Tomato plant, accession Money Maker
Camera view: bottom (45 deg); turntable rotation: 210 degrees
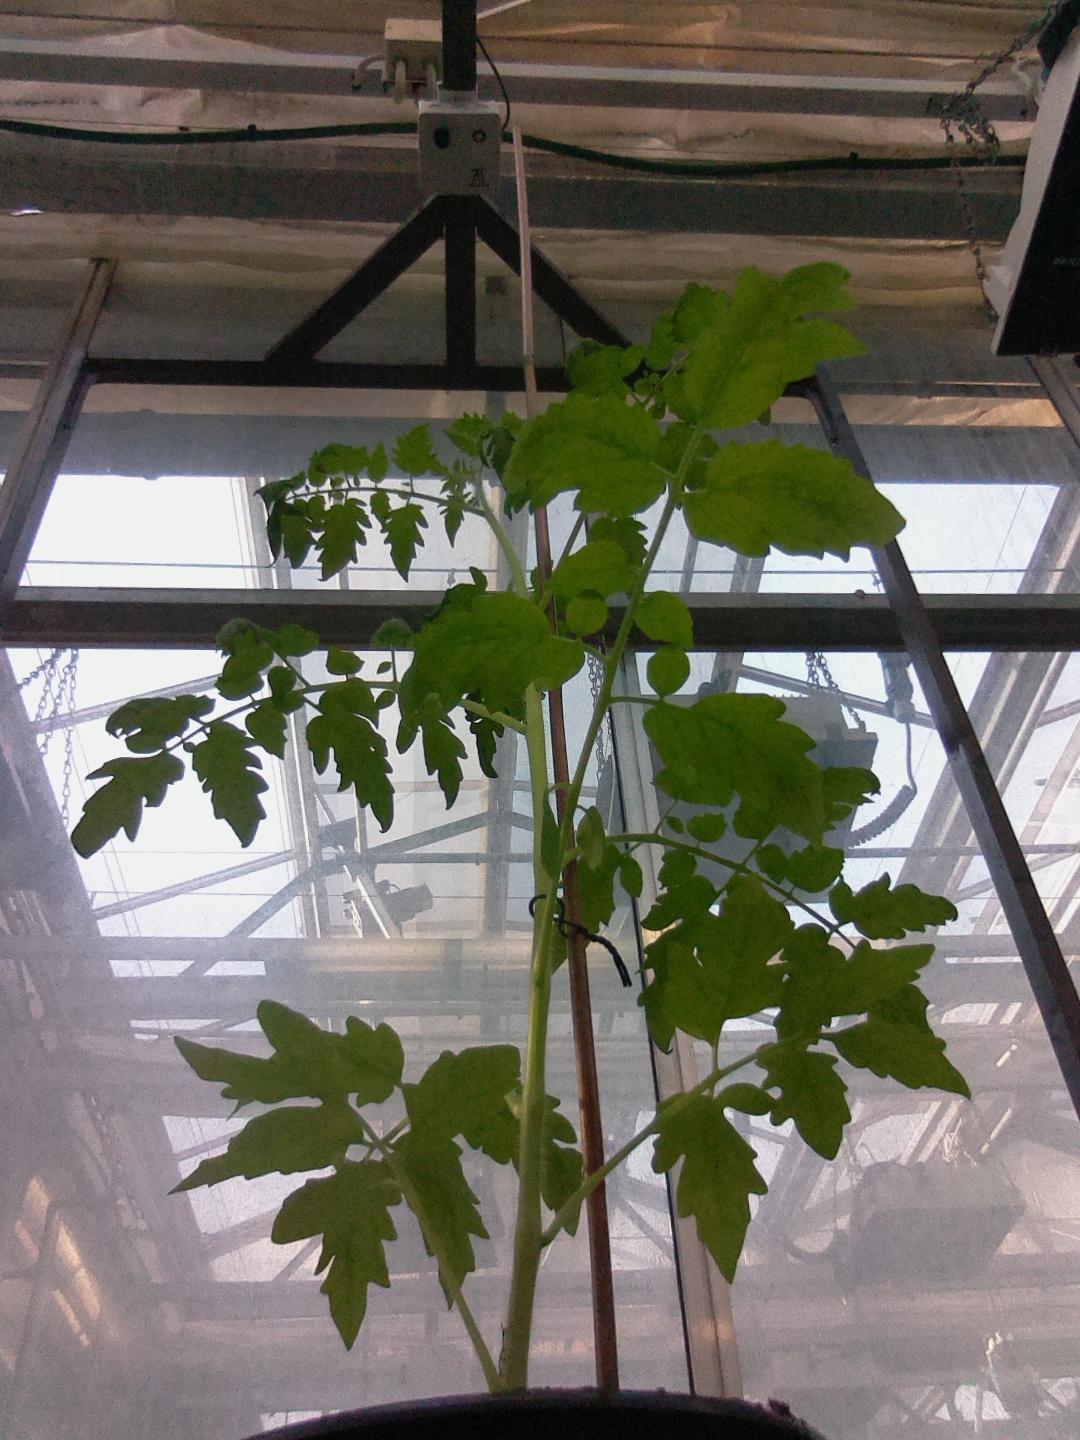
BBCH growth stage 16: 12 of true leaves visible